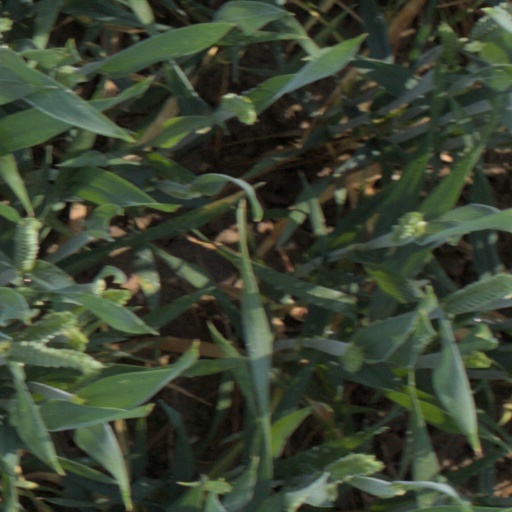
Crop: wheat